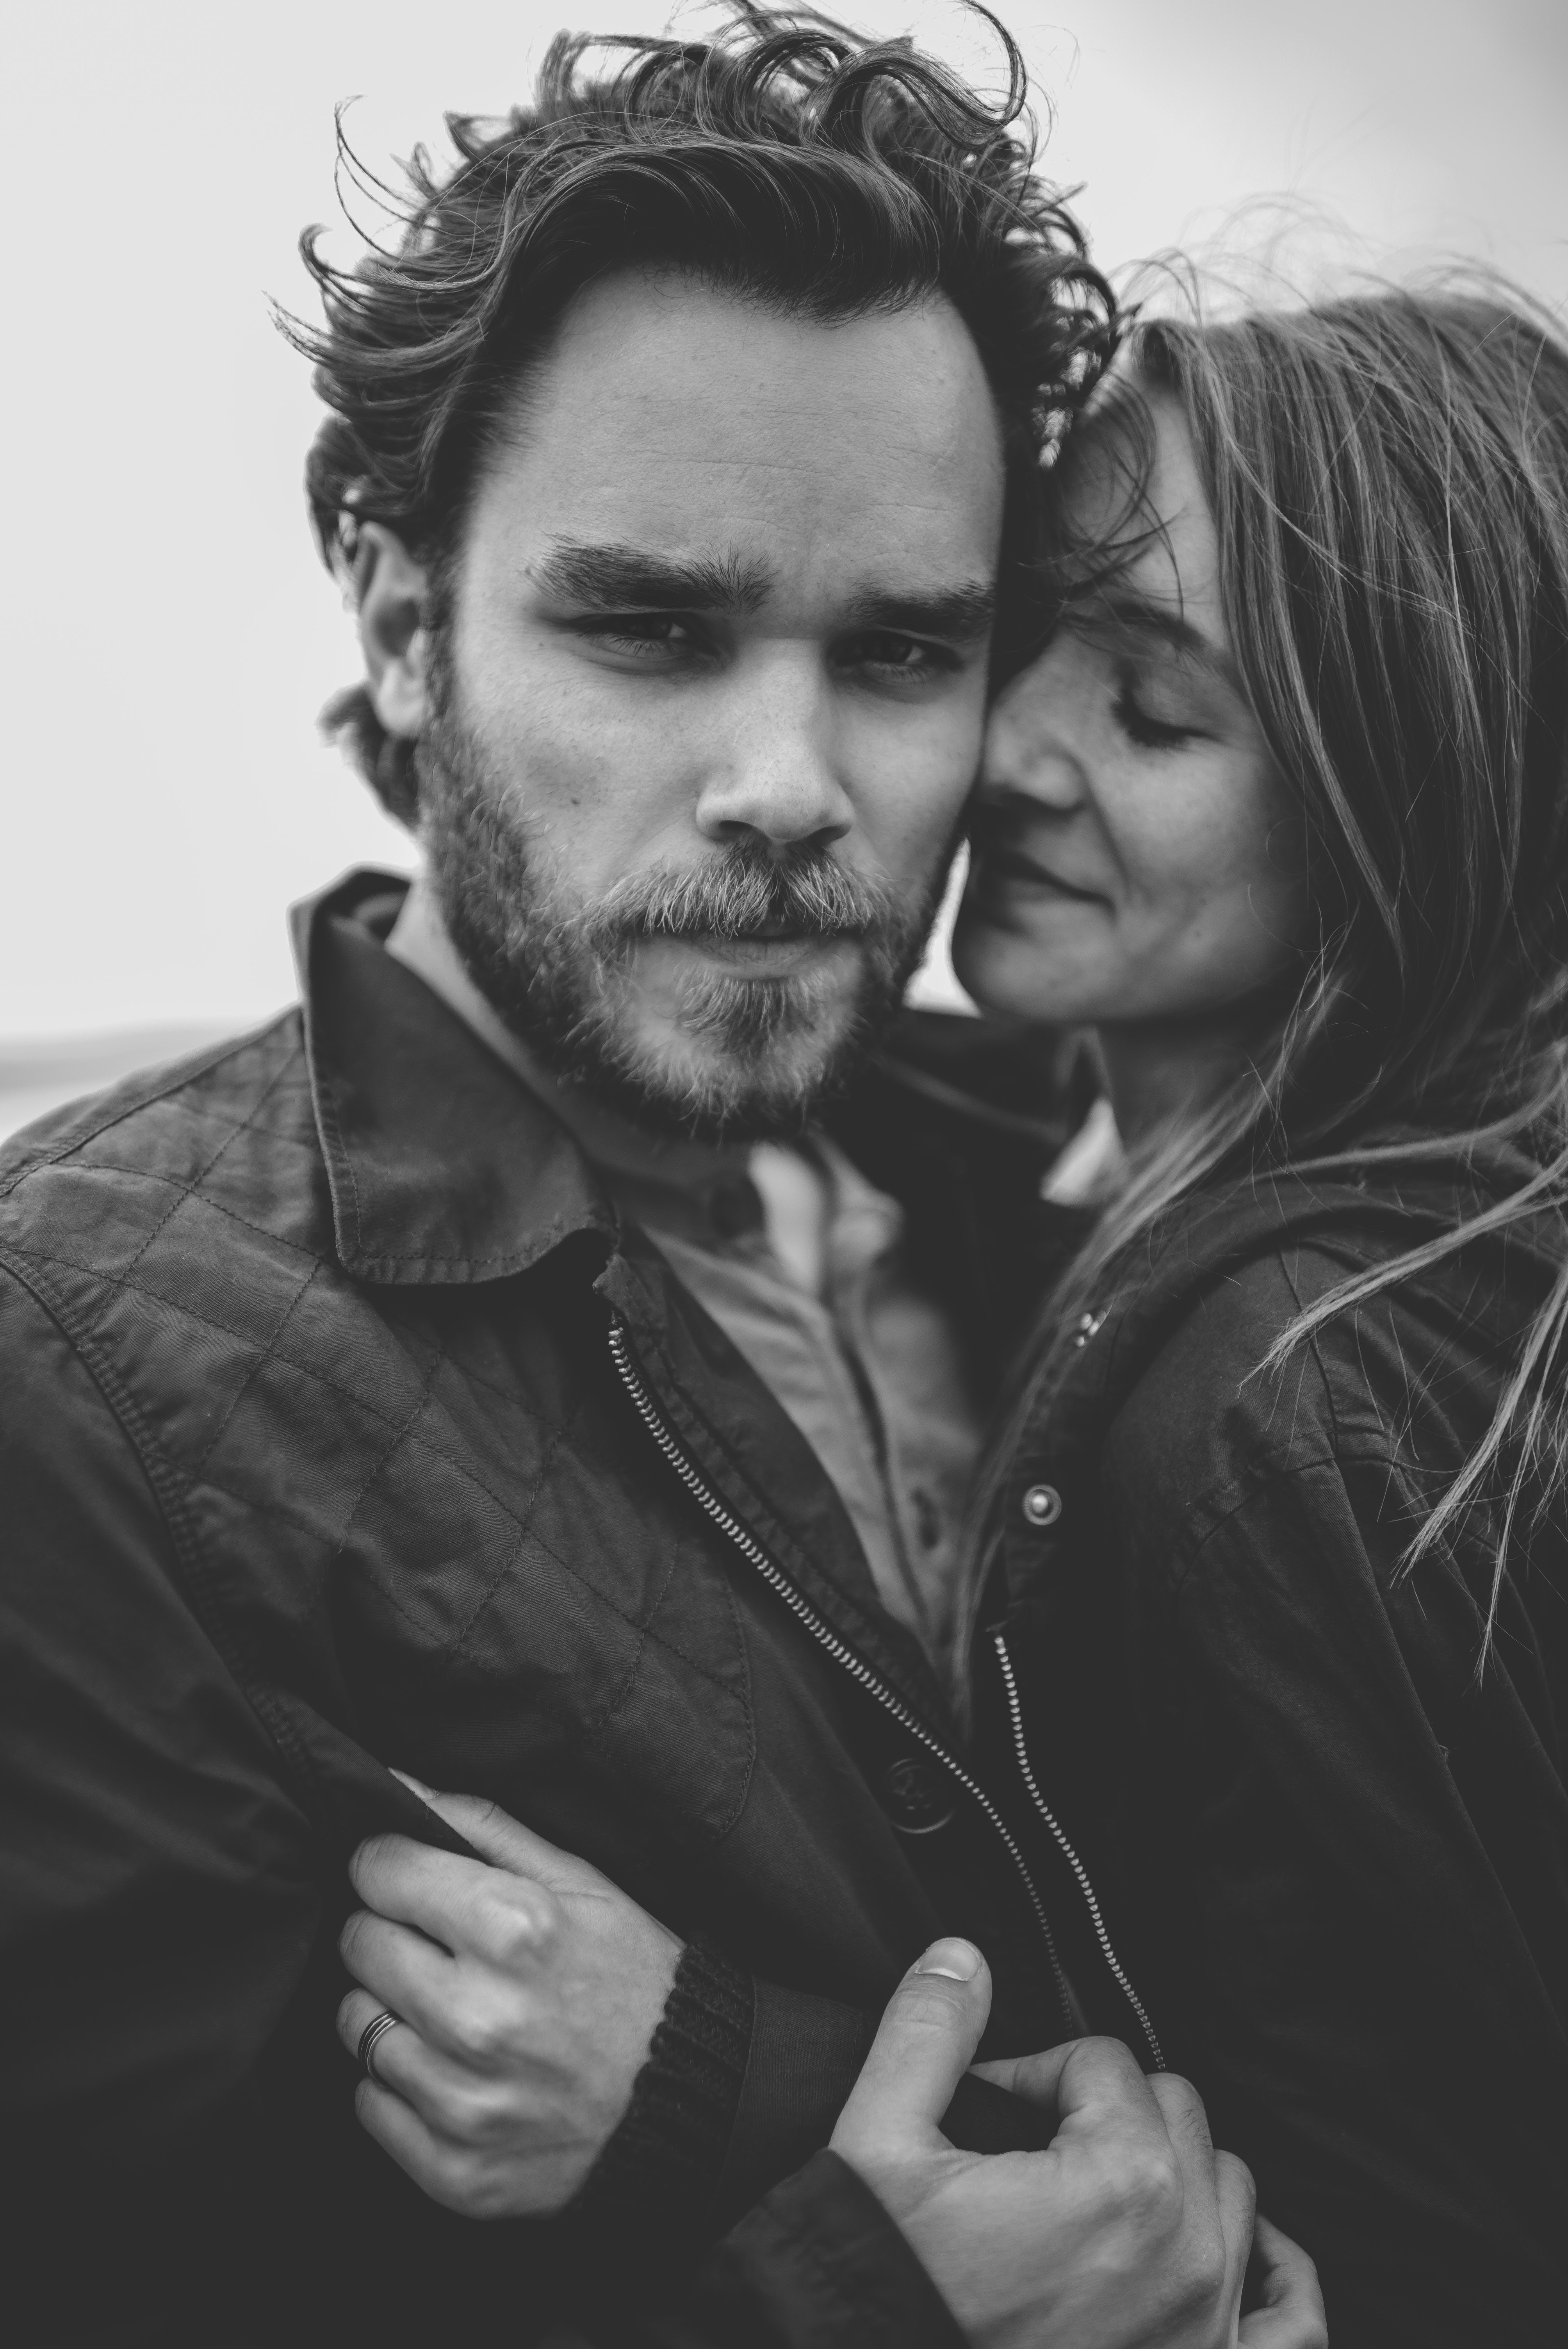
man, person, black and white, people, woman, photography, male, female, love, portrait, couple, black, monochrome, together, lady, hug, family, lovely, photograph, interaction, photo shoot, monochrome photography, film noir